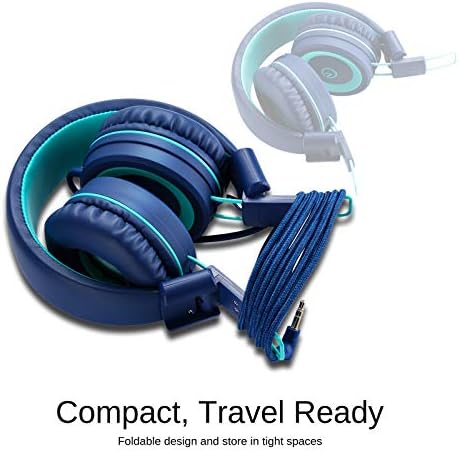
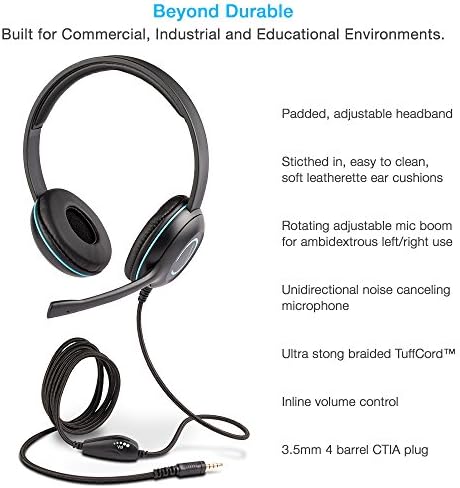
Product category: headphones
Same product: no